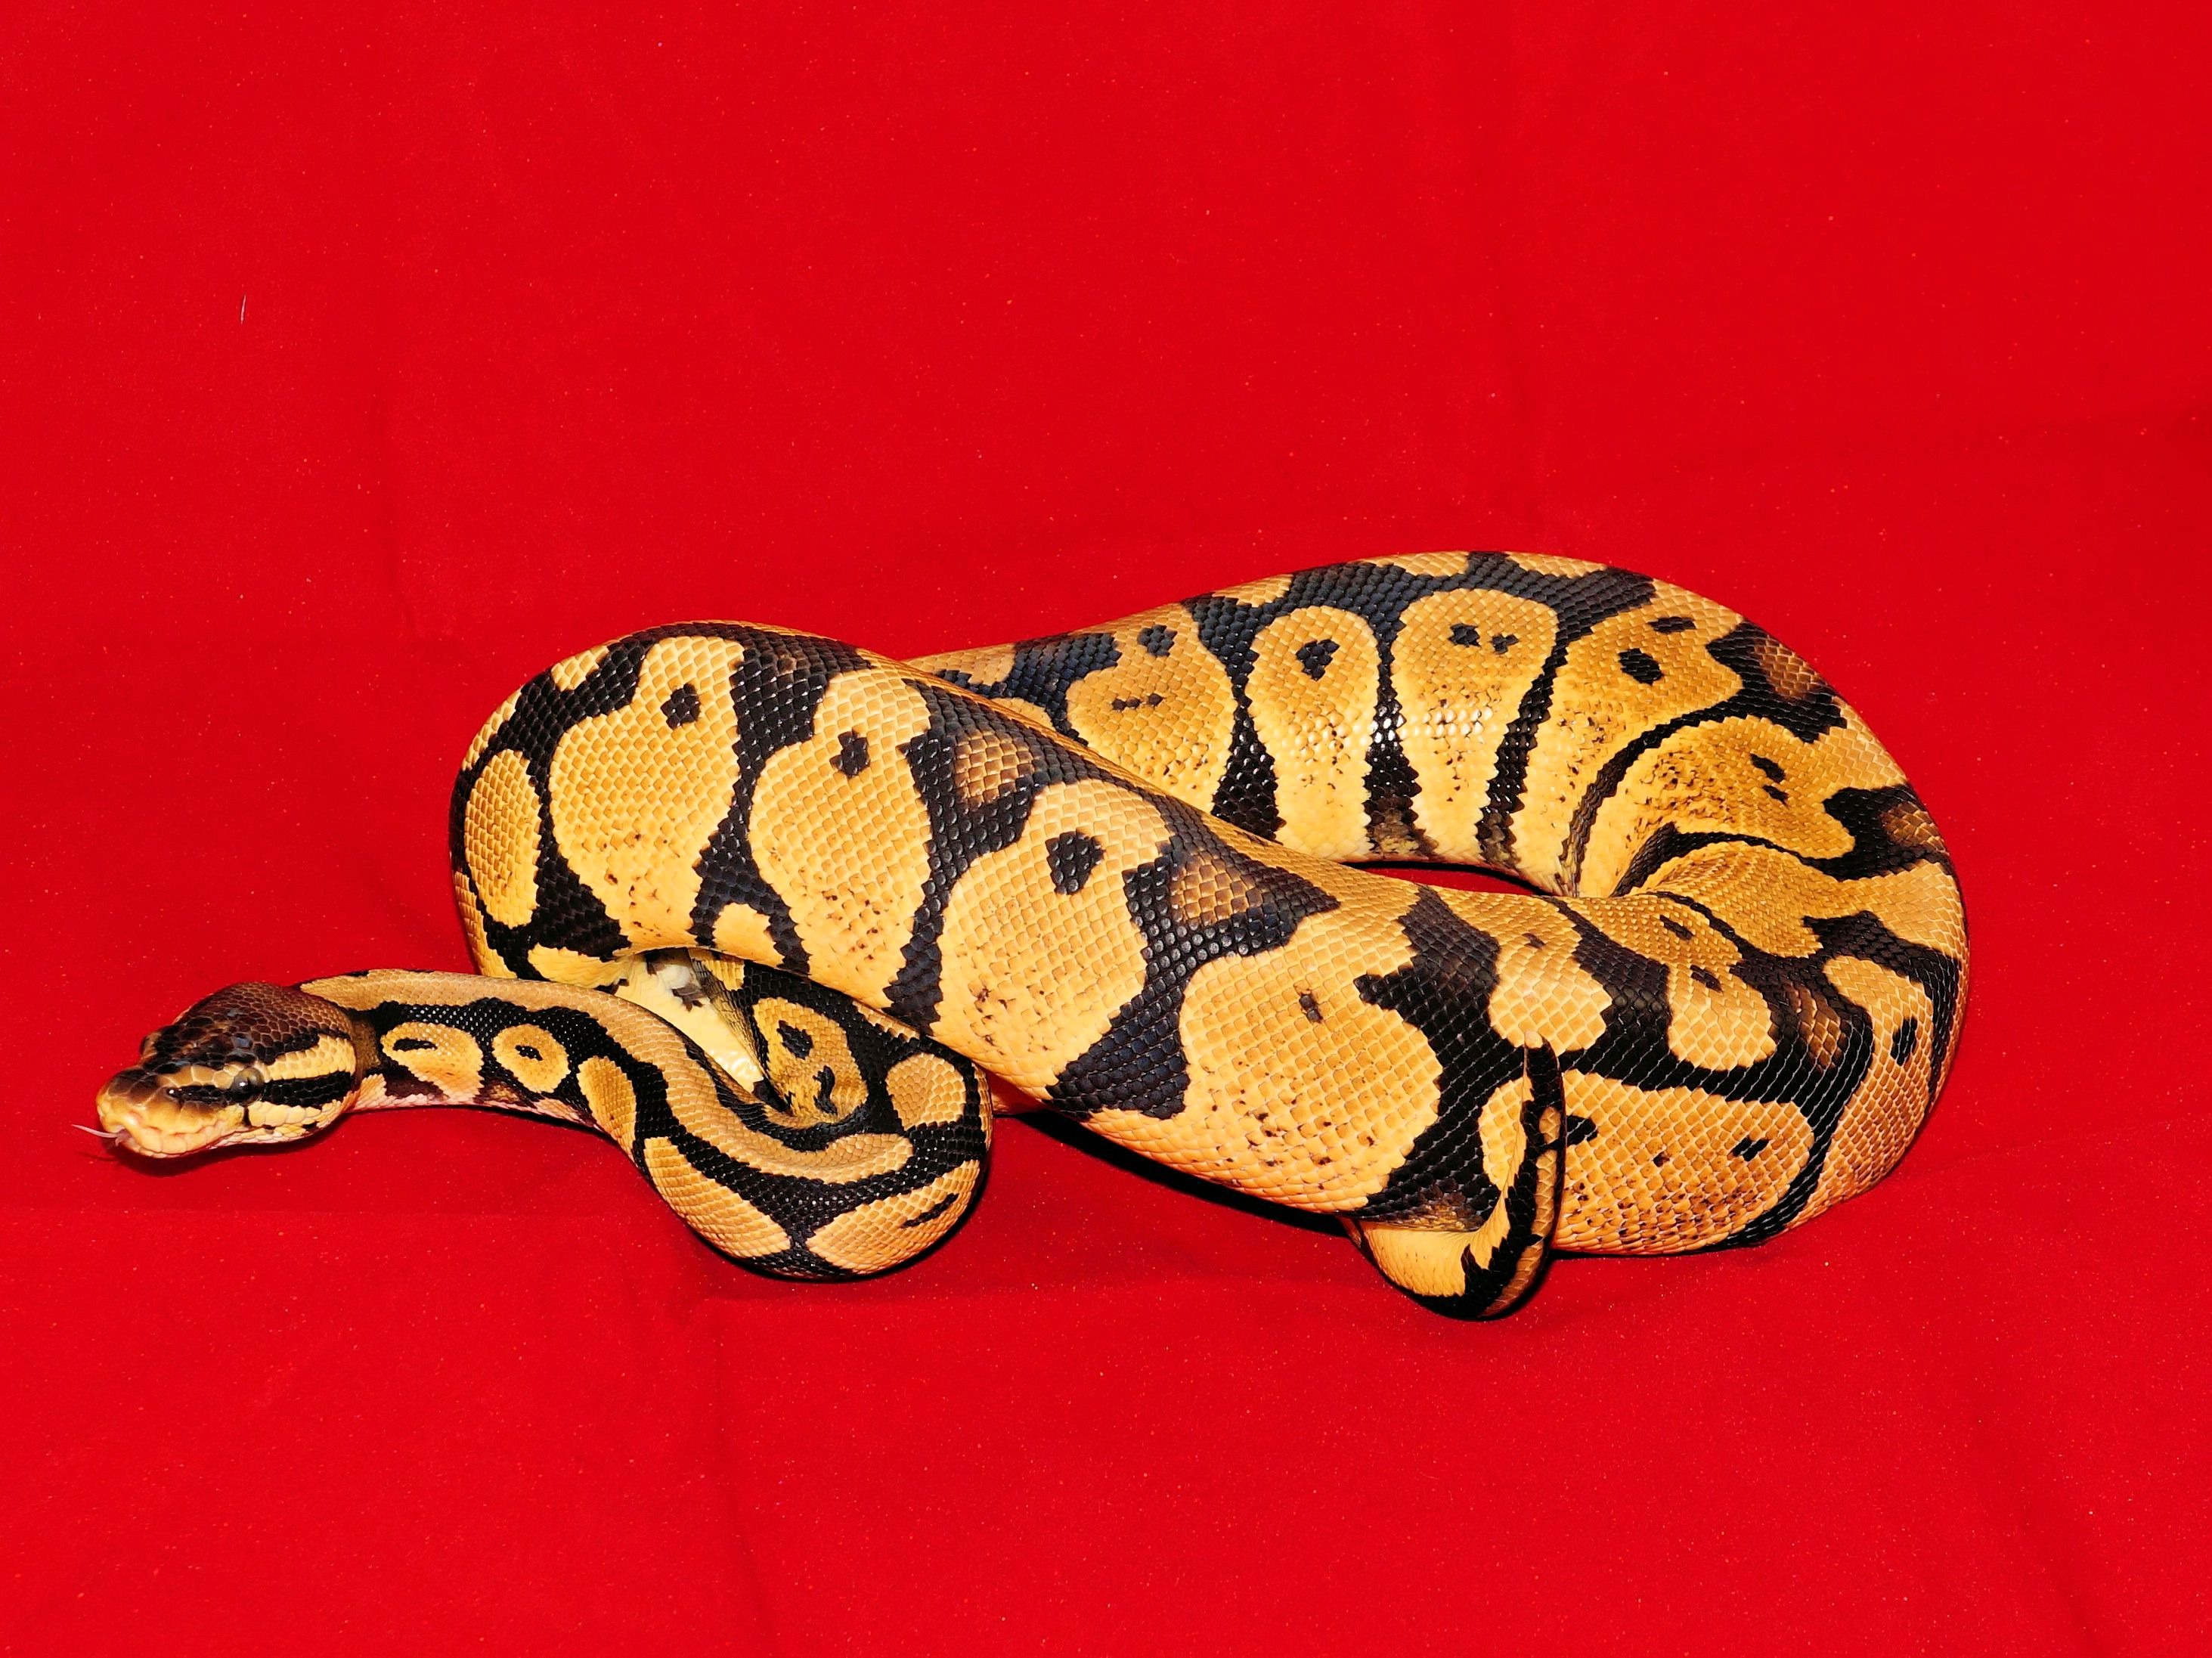
animal, female, reptile, snake, organ, exotic, constrictor, koenigsphyton, pastel morph